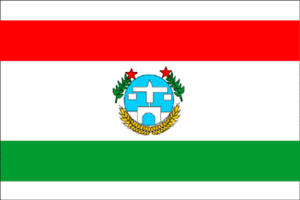
L'Éthiopie, en forme longue la république démocratique fédérale d’Éthiopie, en amharique Ītyōṗṗyā, ኢትዮጵያ et ye-Ītyōṗṗyā Fēdēralāwī Dīmōkrāsīyāwī Rīpeblīk, የኢትዮጵያ ፌዴራላዊ ዲሞክራሲያዊ ሪፐብሊክ, est un État de la Corne de l'Afrique. L'Éthiopie a des frontières communes avec l'Érythrée au nord, la Somalie à l'est-sud-est, le Soudan au nord-ouest, le Soudan du Sud à l'ouest-sud-ouest, le Kenya au sud et la république de Djibouti au nord-est. Depuis l'indépendance de l'Érythrée en 1993, l'Éthiopie n'a plus d'accès à la mer.
La région du peuple Harari est, depuis 1995, une des dix régions de l'Éthiopie. D'une superficie de 311 km², son chef-lieu est la ville d'Harar.
Un drapeau ethnique est une forme de représentation utilisée par un groupe culturel, historique, linguistique, religieux ou tout cela à la fois, communément appelé « ethnie », pour être arboré là où des membres de ce groupe veulent manifester leur identité culturelle. Un drapeau ethnique n'identifie qu'une ethnie, et non une région traditionnelle, un territoire officiellement délimité ou un territoire revendiqué.